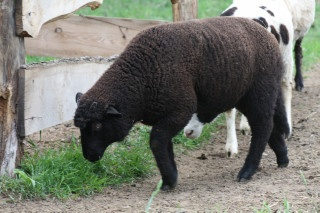
a close up of a sheep eating grass
A black sheep with its wool grown long
a black sheep reaches down to graze some grass growing on the side of a road
A black wholly animal eating grass near a fence.
a black sheep eating grass by a fence